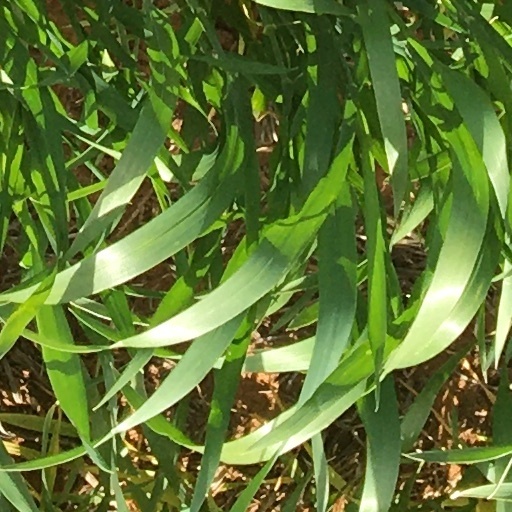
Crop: wheat